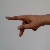
The image shows a hand gesture representing the letter 'P' in Indian Sign Language.